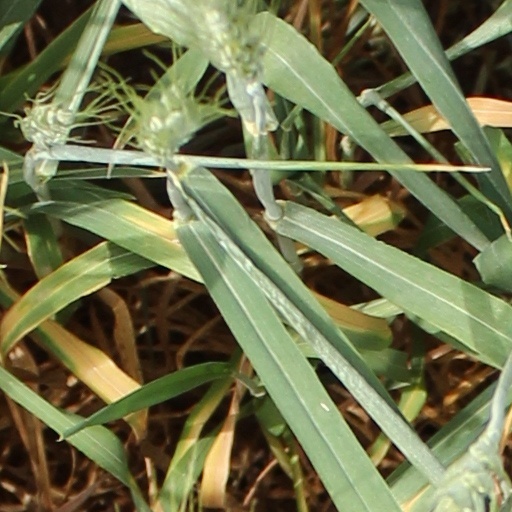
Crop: wheat